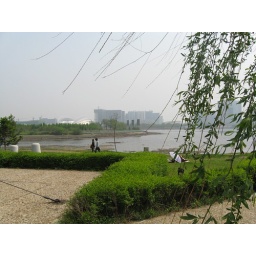
in Wulihe Park. The silver building is newly built for the Olympic football game.